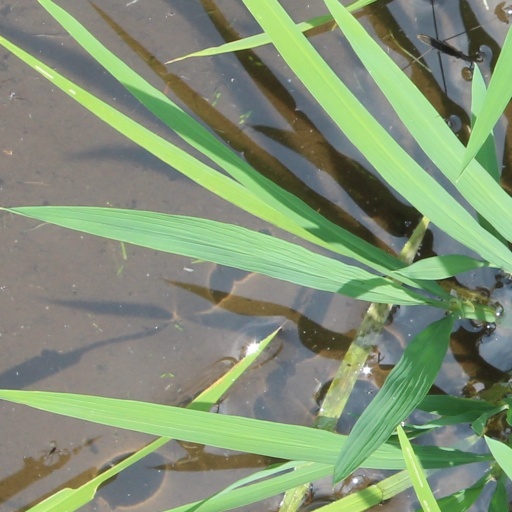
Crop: rice